Patrick P. Caruana

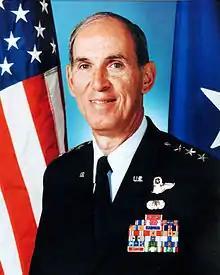

Patrick Peter Caruana (born November 11, 1939) is a retired lieutenant general in the United States Air Force.